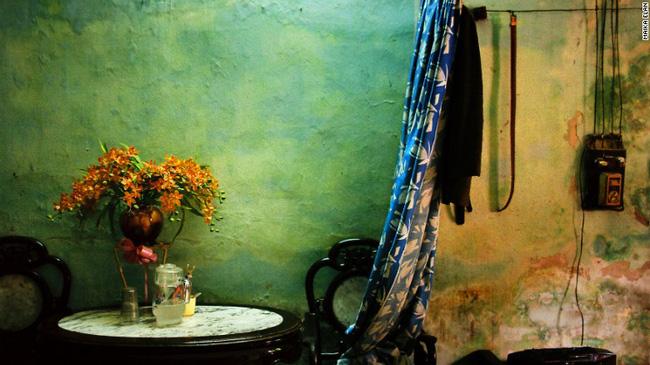
có một bình hoa đang được đặt ở trên mặt bàn